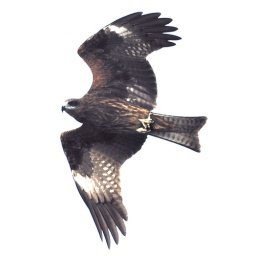
annDSC_7843 wind beneath the wings AKA A fish and a black kite